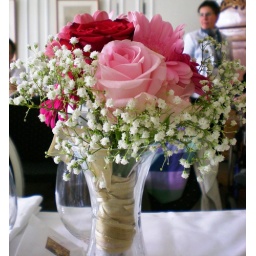
Hand bouquet standing in vase on table